2020s in fashion

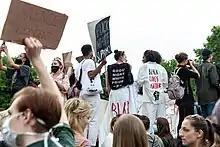
Clothing items used to express beliefs during a Black Lives Matter protest.

Due to the continued influence of vintage fashion and retro-inspired pop culture, 1970s and 1980s styles have maintained a steady presence in the fashion industry throughout the 2020s. clothing such as pinstripes, textured knits with vertical stripes, leather waistcoats, corduroy clothing, 5 inch inseam shorts, navy blue and emerald green power suits with shoulder pads, pleated trousers, and Chelsea boots regained popularity. Shirts with large and pointed collars became trendy again. The increased formality for men returning to the office was, in part, a reaction to the ubiquitous casual wear associated with working from home during the coronavirus lockdowns of 2020–21.